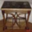
Label: table